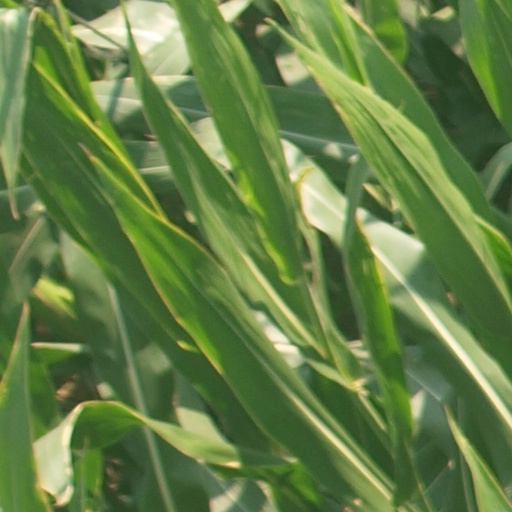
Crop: maize; corn